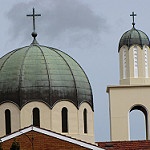
Scene: Outdoor